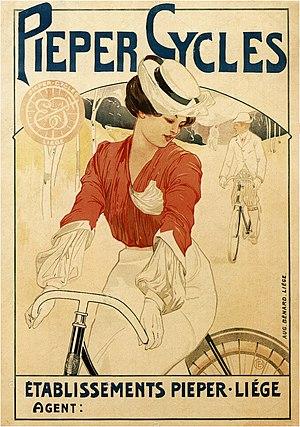
Pieper Cycles